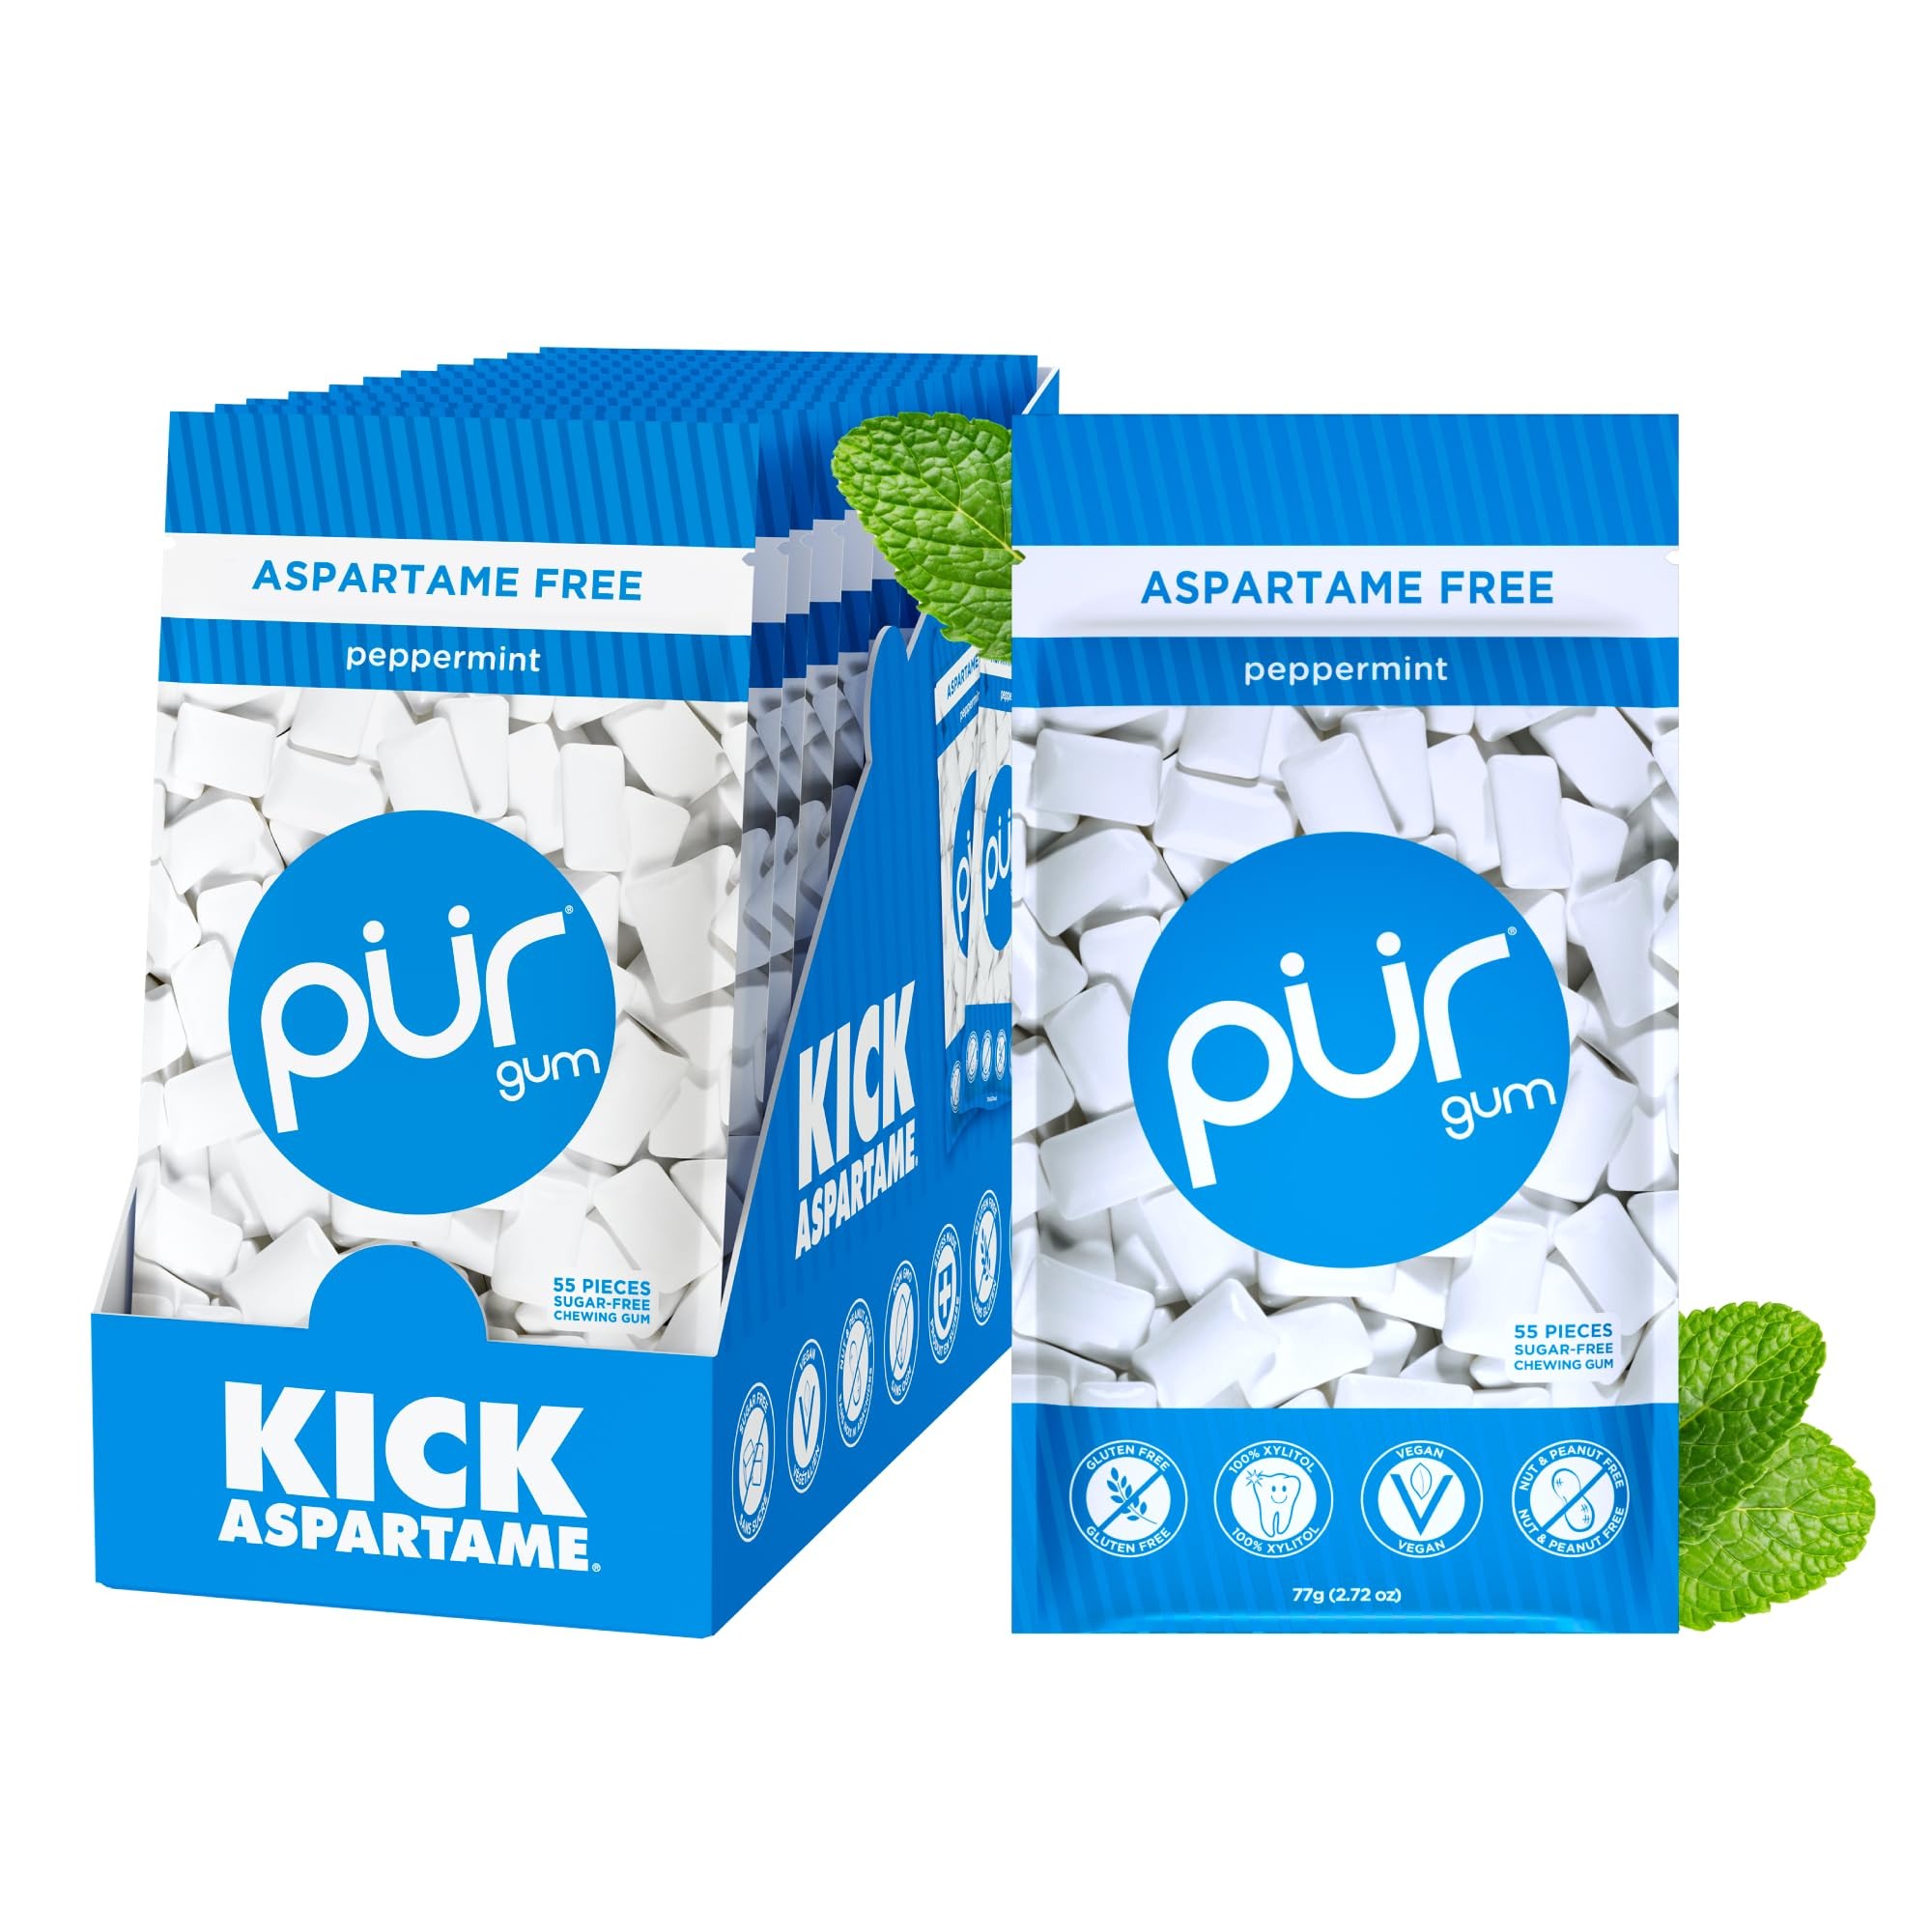
Item Name: PUR Gum | Aspartame Free Chewing Gum | 100% Xylitol | Natural Peppermint Flavored Gum, 55 Pieces (Pack of 12)
Bullet Point 1: PEPPERMINT: This sugar free gum is refreshing & has a minty flavor to liven your taste buds. Keep your mouth feeling fresh with an intense burst of classic peppermint flavor. Comes in a resealable bag
Bullet Point 2: KICK ASPARTAME: Aspartame free & Sugar free gum that is naturally sweetened with 100% xylitol. Xylitol is an all-natural sugar alcohol that looks and tastes just like sugar, yet has 40% fewer calories
Bullet Point 3: ALLERGEN FREE GUM: PUR Gum is made just for you. We are Vegan, Aspartame Free, Non-GMO, Sugar Free, Gluten Free, Soy Free, Nut & Peanut Free, Keto Friendly, and Swiss Made
Bullet Point 4: OUR MISSION: PUR creates products with the highest quality ingredients to help you make simple substitutions so that your everyday decisions to live a healthier lifestyle are effortless
Value: 660.0
Unit: Count

Price: 4.84